David Arnot (minister)

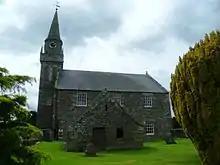
Ceres Parish Church

David Arnot(t) (1803–1877) was a Scottish minister of the Church of Scotland who served as minister of St Giles Cathedral. He was also a noted religious author, poet, painter, sculptor and a gifted musician.